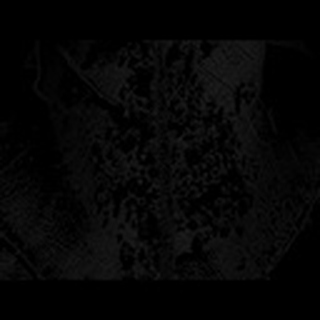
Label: cotton_aphids